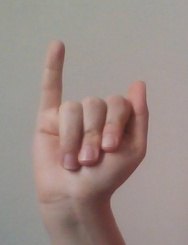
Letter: meem